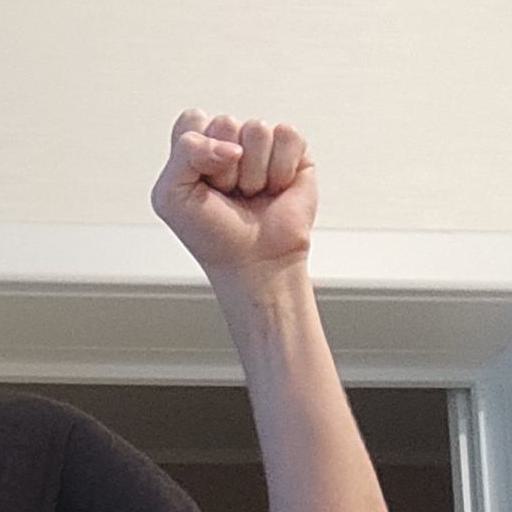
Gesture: fist